Pavel Nedvěd

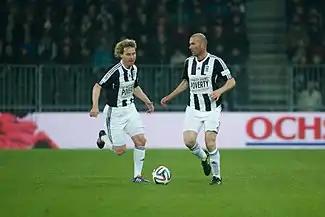
Nedvěd "(left)" was signed by Juventus in 2001 to replace Zinedine Zidane.

After five seasons with Lazio, Nedvěd was speculatively linked to several clubs (including Manchester United and Chelsea) before moving to Juventus in July 2001 for 75 billion lire (€38.7 million by fixed exchange rate). At Juventus, he replaced Zinedine Zidane, who had transferred to Real Madrid that summer. Nedvěd was a regular on Juventus' 2001–02 and 2002–03 "Scudetto"-winning teams. Although he was a substantial part of the club's championship season in 2003, he was also the subject of controversy. Nedvěd quit the Italian Footballers' Association in protest of the union's limit on non-European Union (EU) players; his native Czech Republic did not become an EU member until 2004. Nedvěd perfectly led Juventus to the 2003 UEFA Champions League final against Milan, but had to sit out the final due to an accumulation of yellow cards after his semi-final booking for a foul on Real Madrid midfielder Steve McManaman.